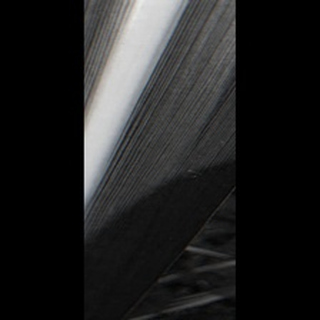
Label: healthy_sugarcane